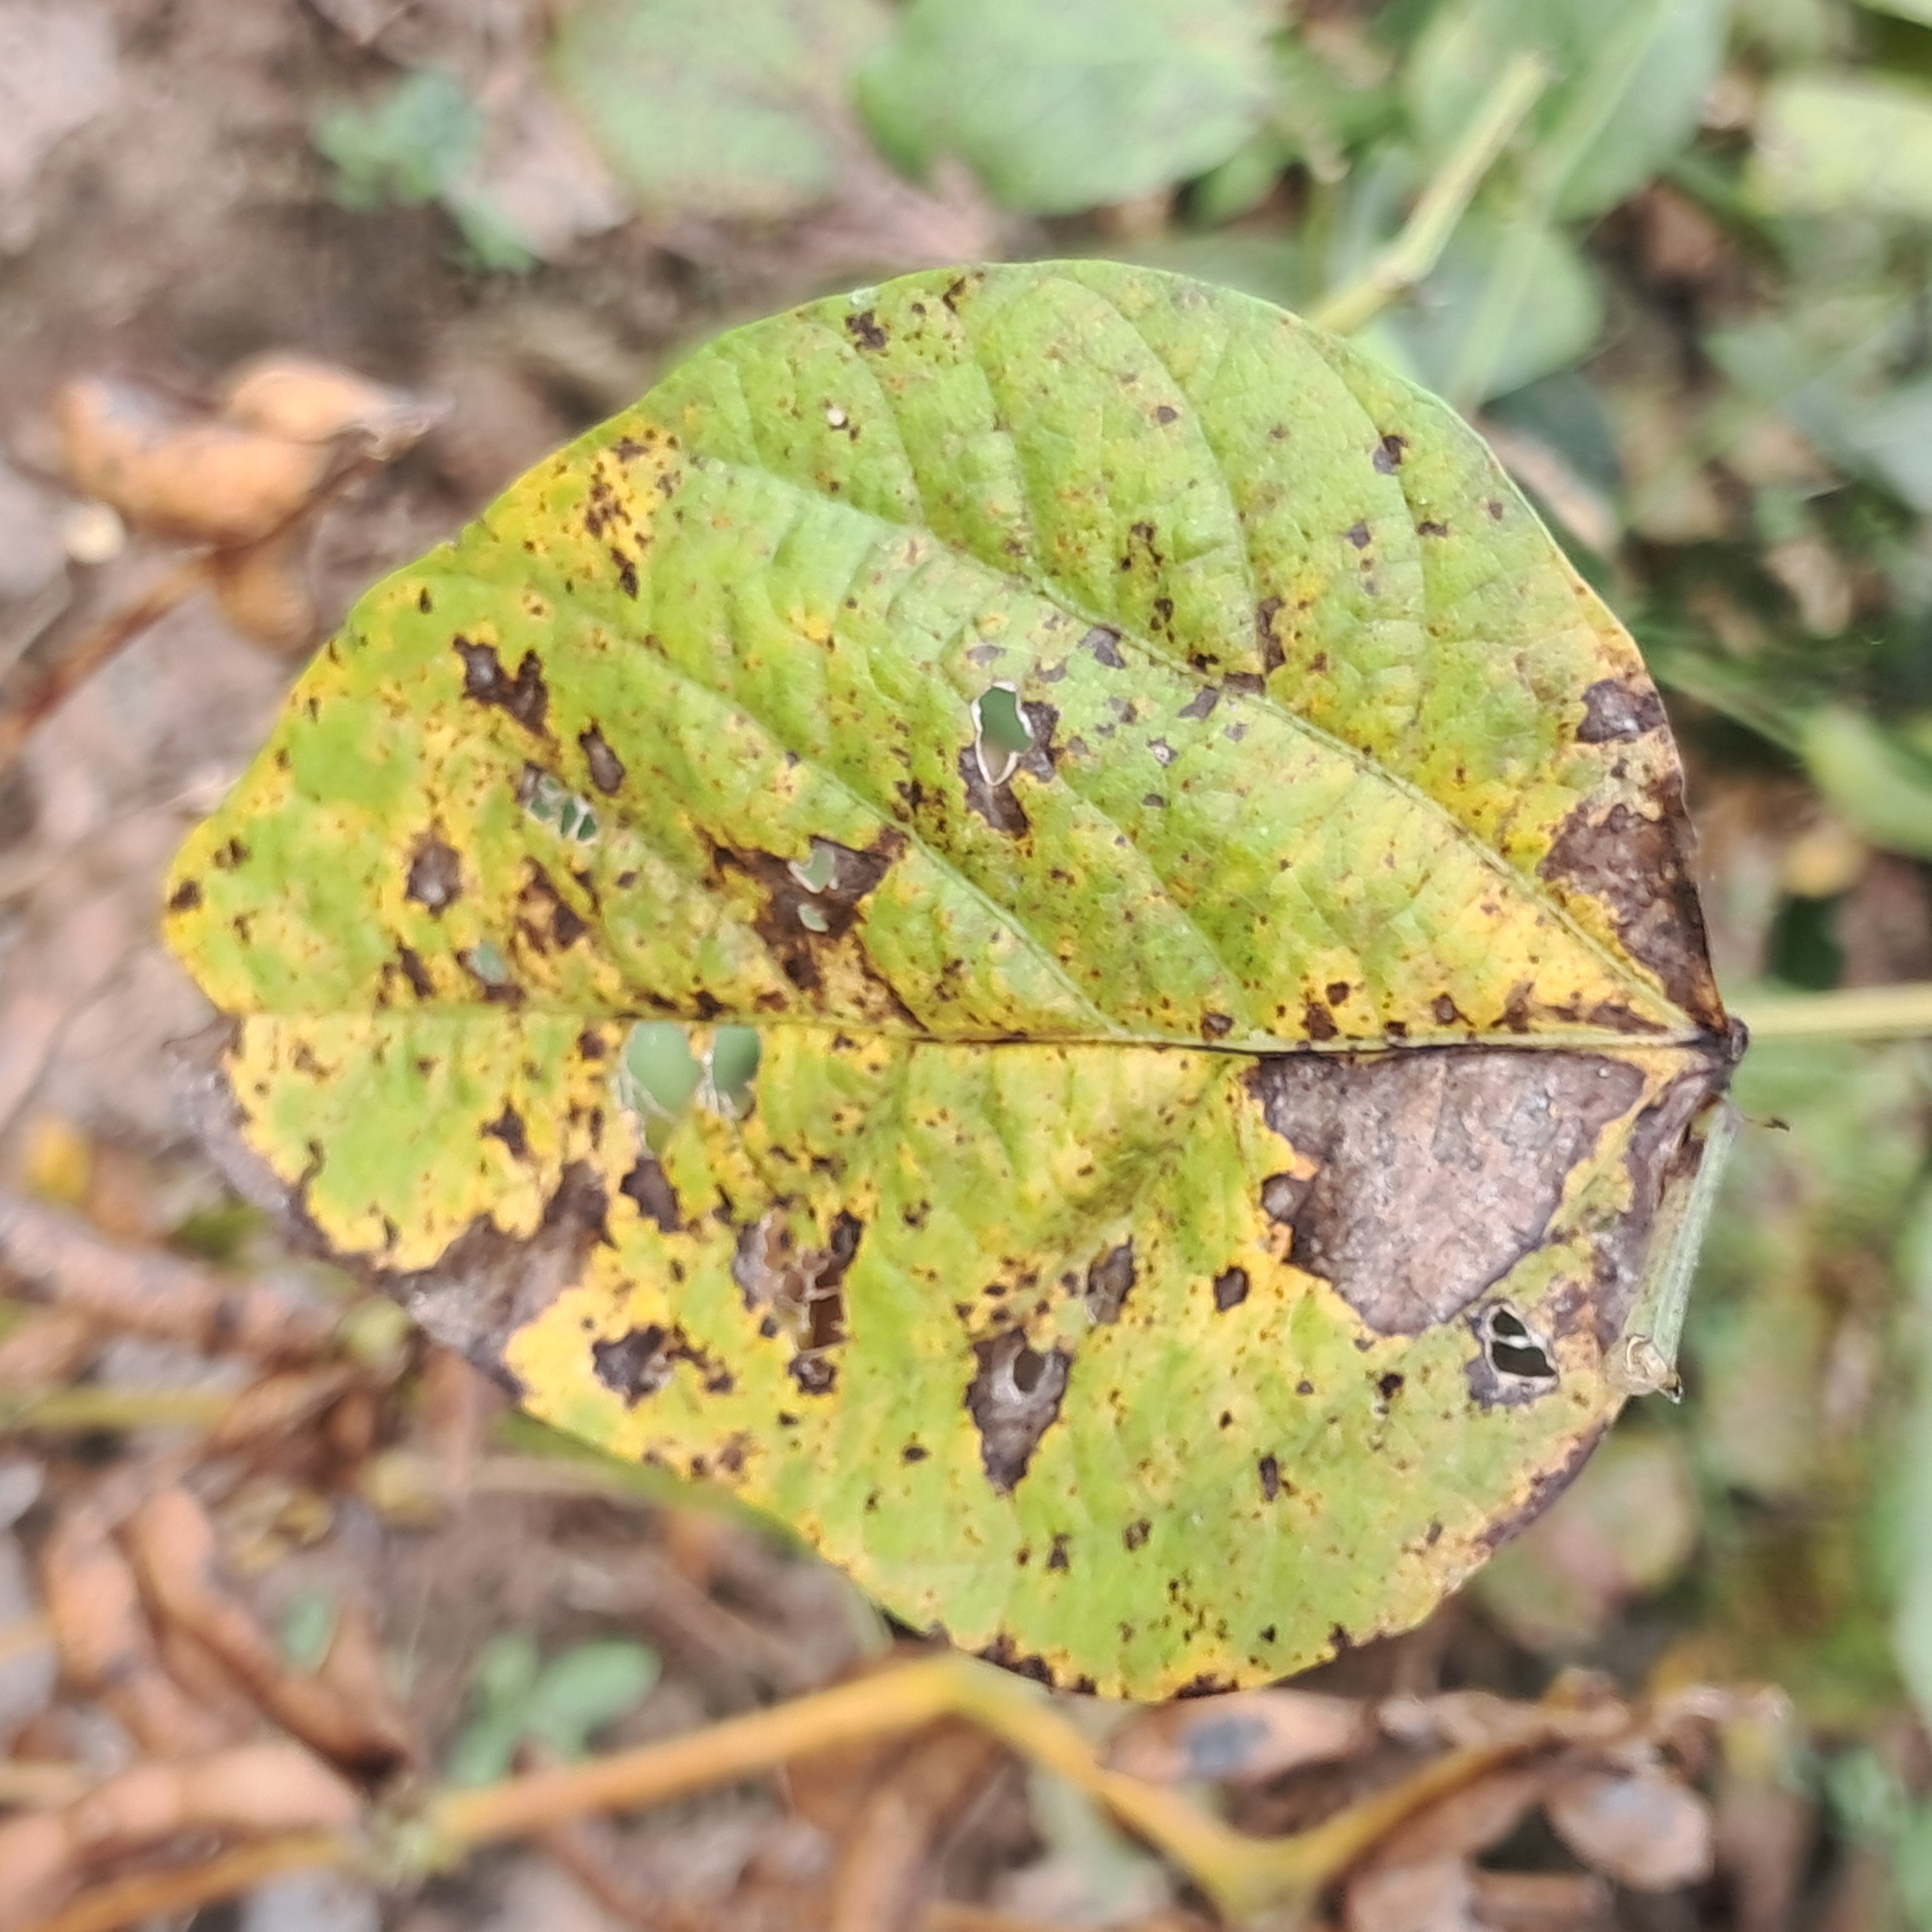
Label: Rust